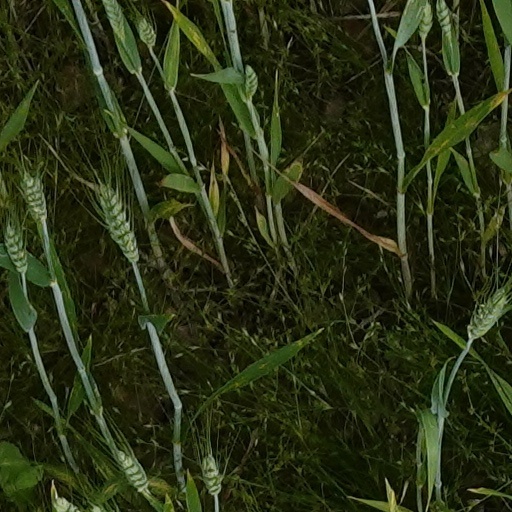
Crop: wheat